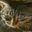
Label: cat